Melbourne central business district

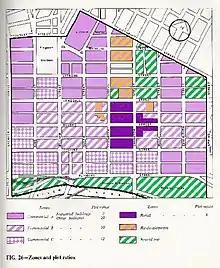
1964 Borrie Report Zoning map showing the area first described as the CBD

The Melbourne CBD does not have current official boundaries, but rather is commonly understood to be the Hoddle Grid plus the parallel streets immediately to the north, including the Queen Victoria Market, and the area between Flinders Street and the river. There are a number of officially demarcated areas which are similar, but all differ slightly. Some that are larger still use the term 'Melbourne', which leads to some confusion.